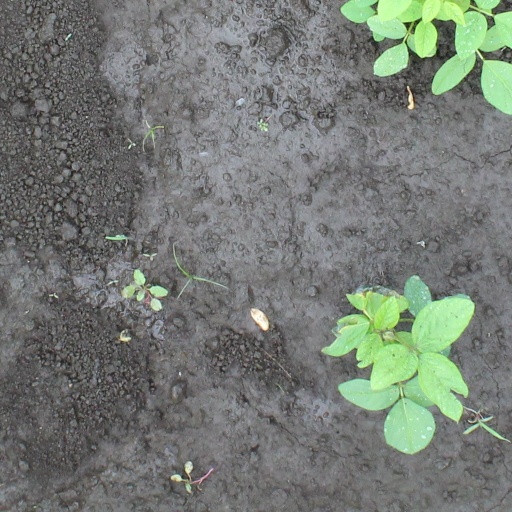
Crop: soybean